35th Armor Regiment

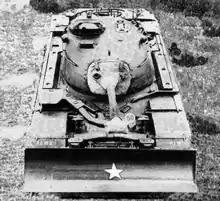
Tank M48 A2 with dozer blade (Vehicle of Company Alpha, 35th Armor), 1972 or 1973

The shield is green, the color of the Armored Force. The armadillo, being characterized by the qualities of invulnerability, ferociousness, protection, and cunning endurance, alludes to the elements which are vital if the organization is to pursue successfully its duties.